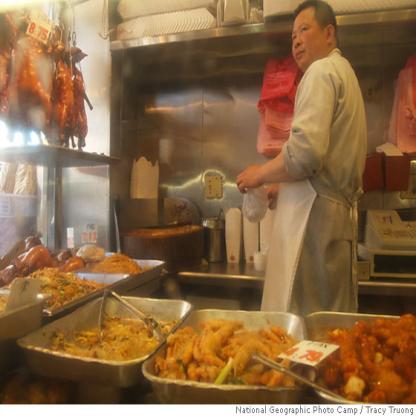
Scene: Indoor